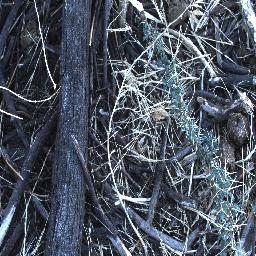
Label: prickly_acacia